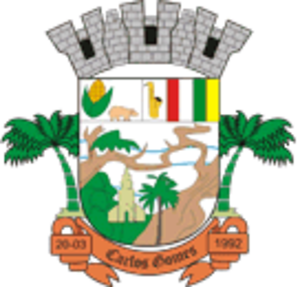
Carlos Gomes est une municipalité de l'État du Rio Grande do Sul, située dans la mésorégion Nord-Ouest et dans la microrégion d'Erechim.